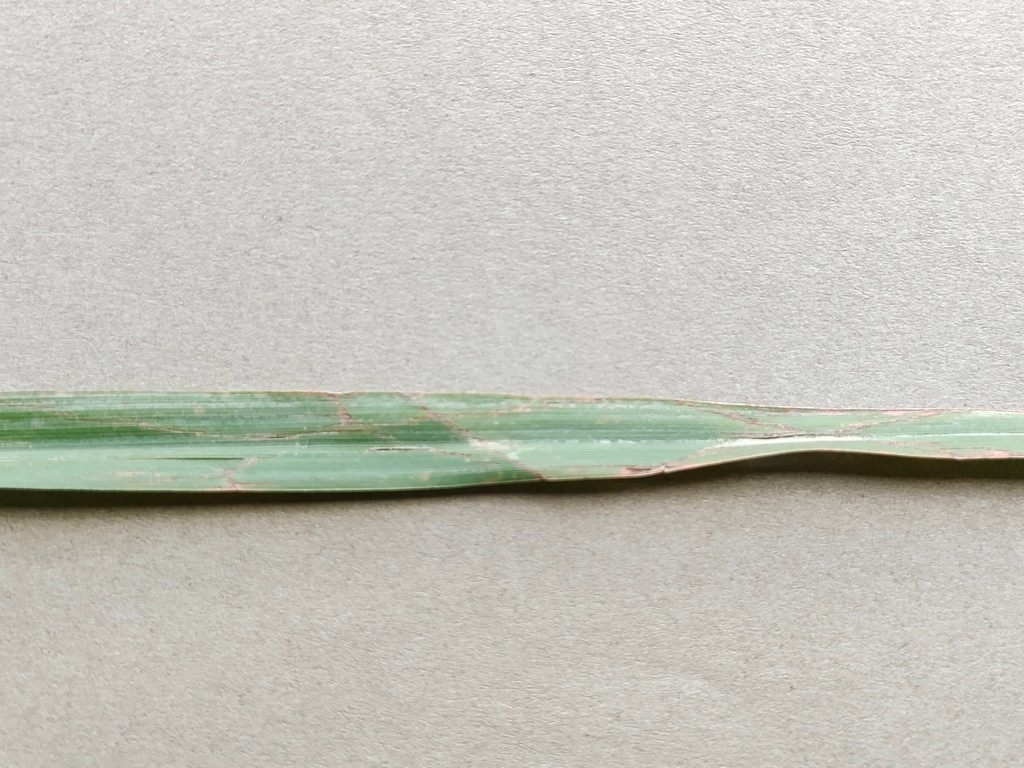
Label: Unhealthy